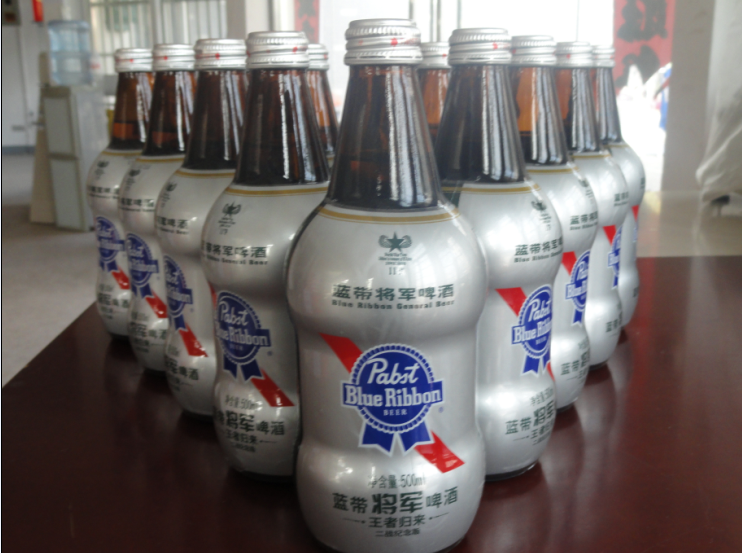
Label: metal